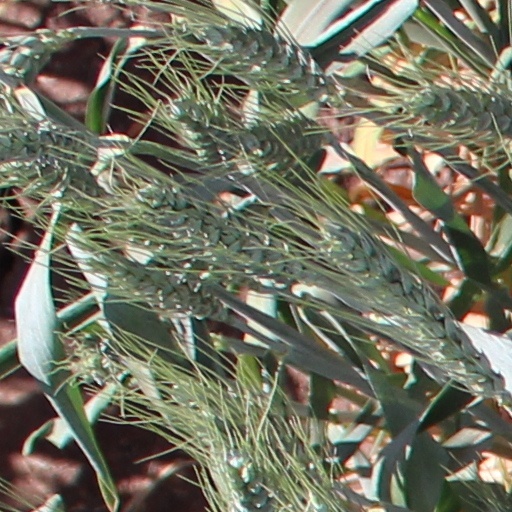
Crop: wheat